Salus at Drexel University

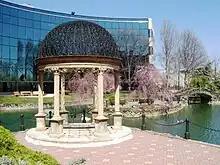
Courtyard of the campus at Cheltenham Township

The Eye Institute (TEI) was established in 1978 in the West Oak Lane section of Philadelphia, and in 2010 completed renovation. In addition to its main West Oak Lane clinical facility, TEI has a satellite location in the Chestnut Hill section of Philadelphia.